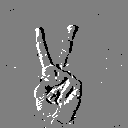
ASL letter: v